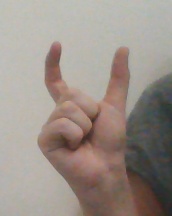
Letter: nun